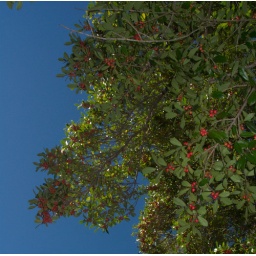
Holly branches against the blue sky